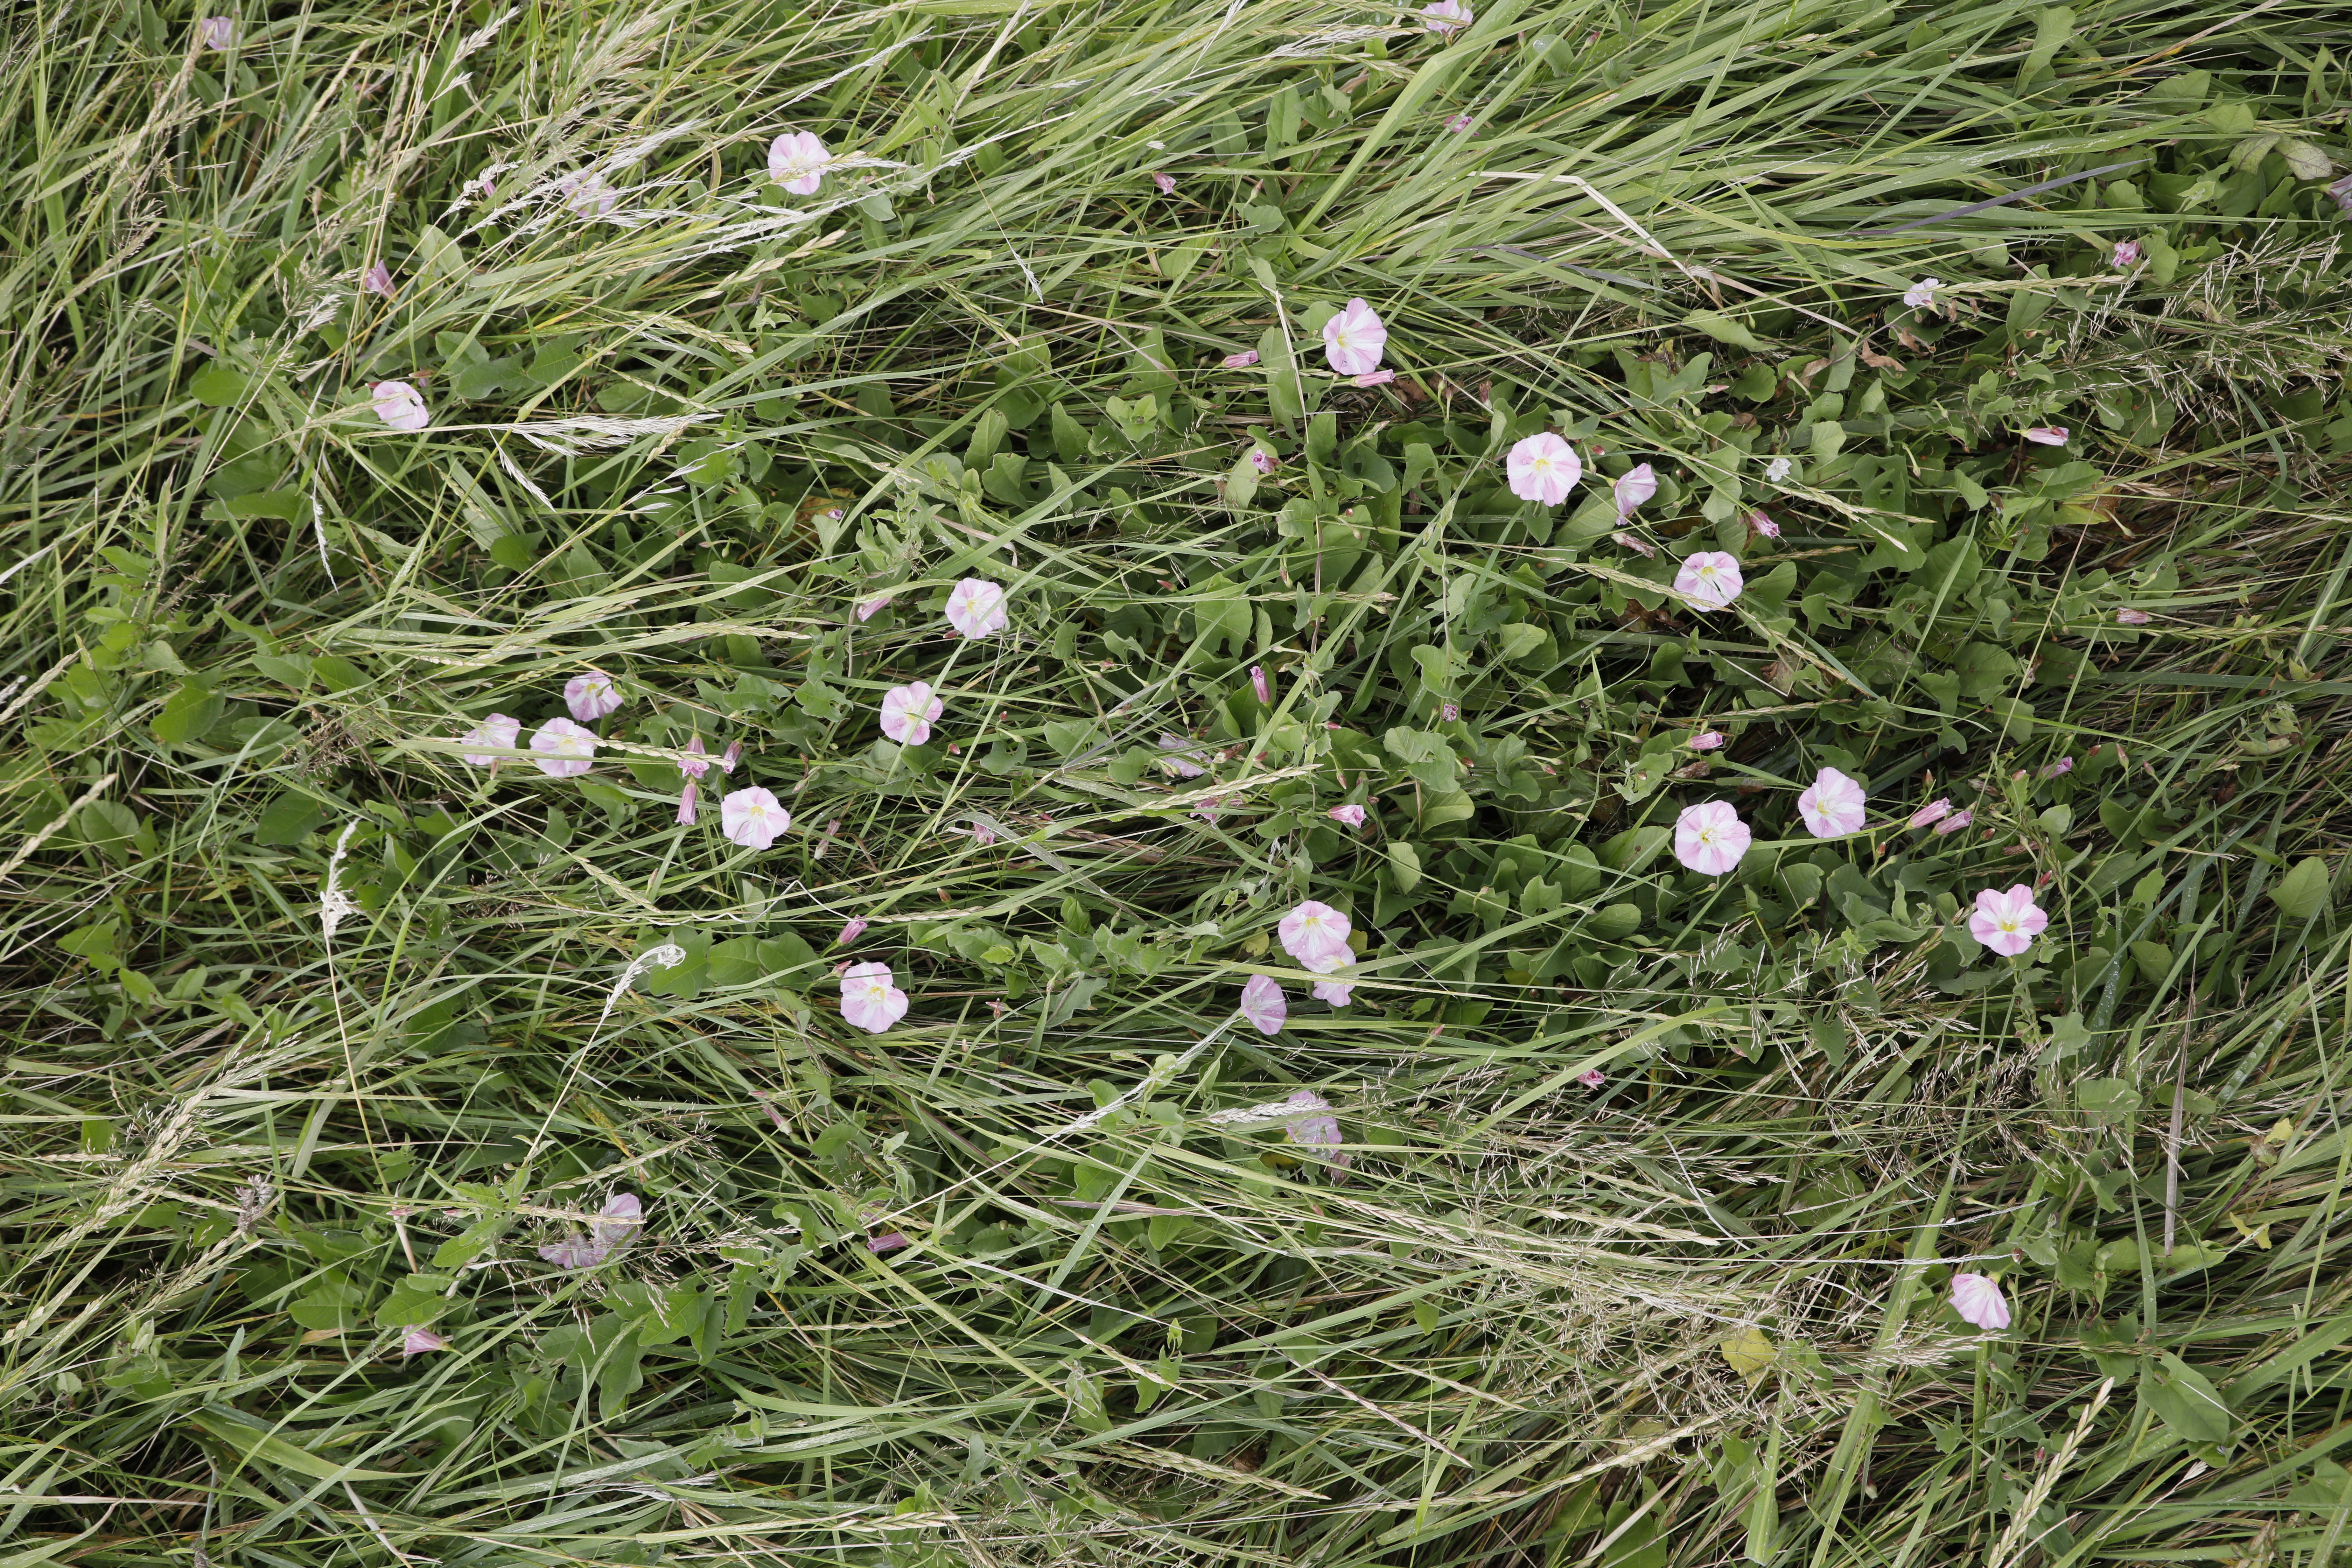
Plant species: Convolvulus arvensis